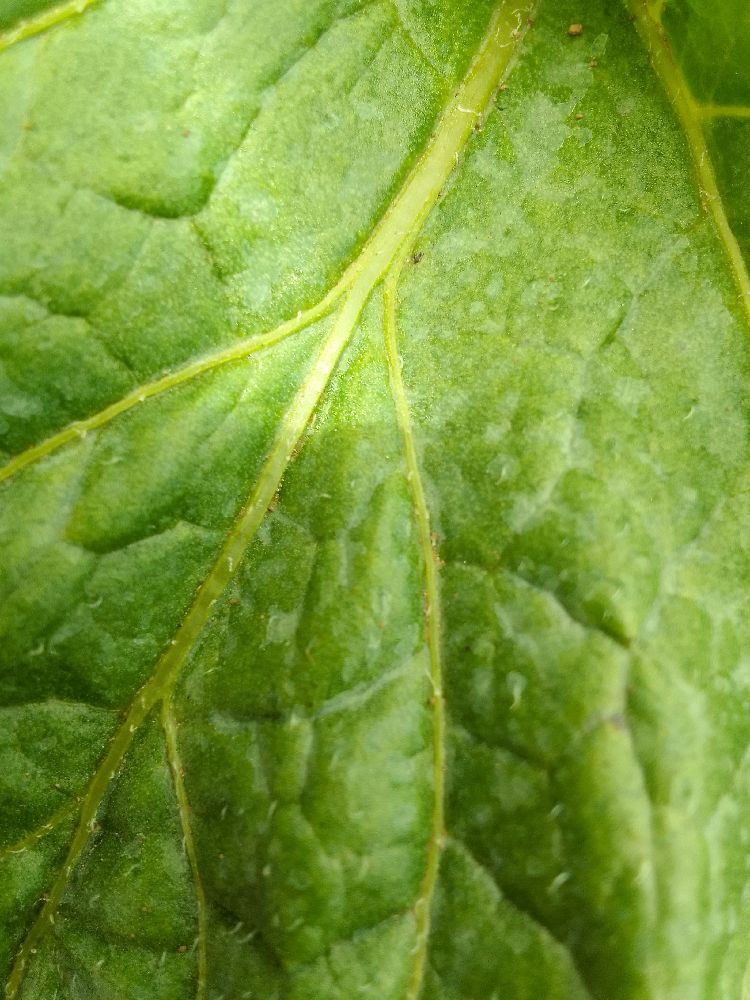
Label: Healthy